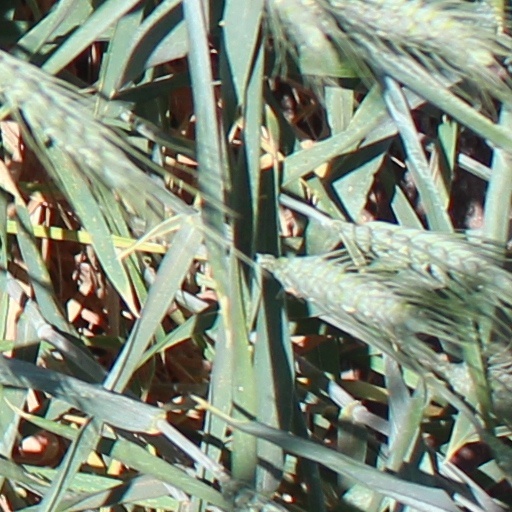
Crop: wheat